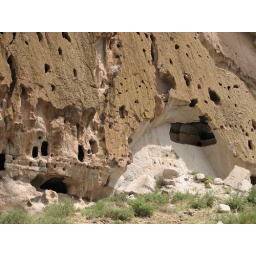
Indian cliff dwellings in tuff canyon wall